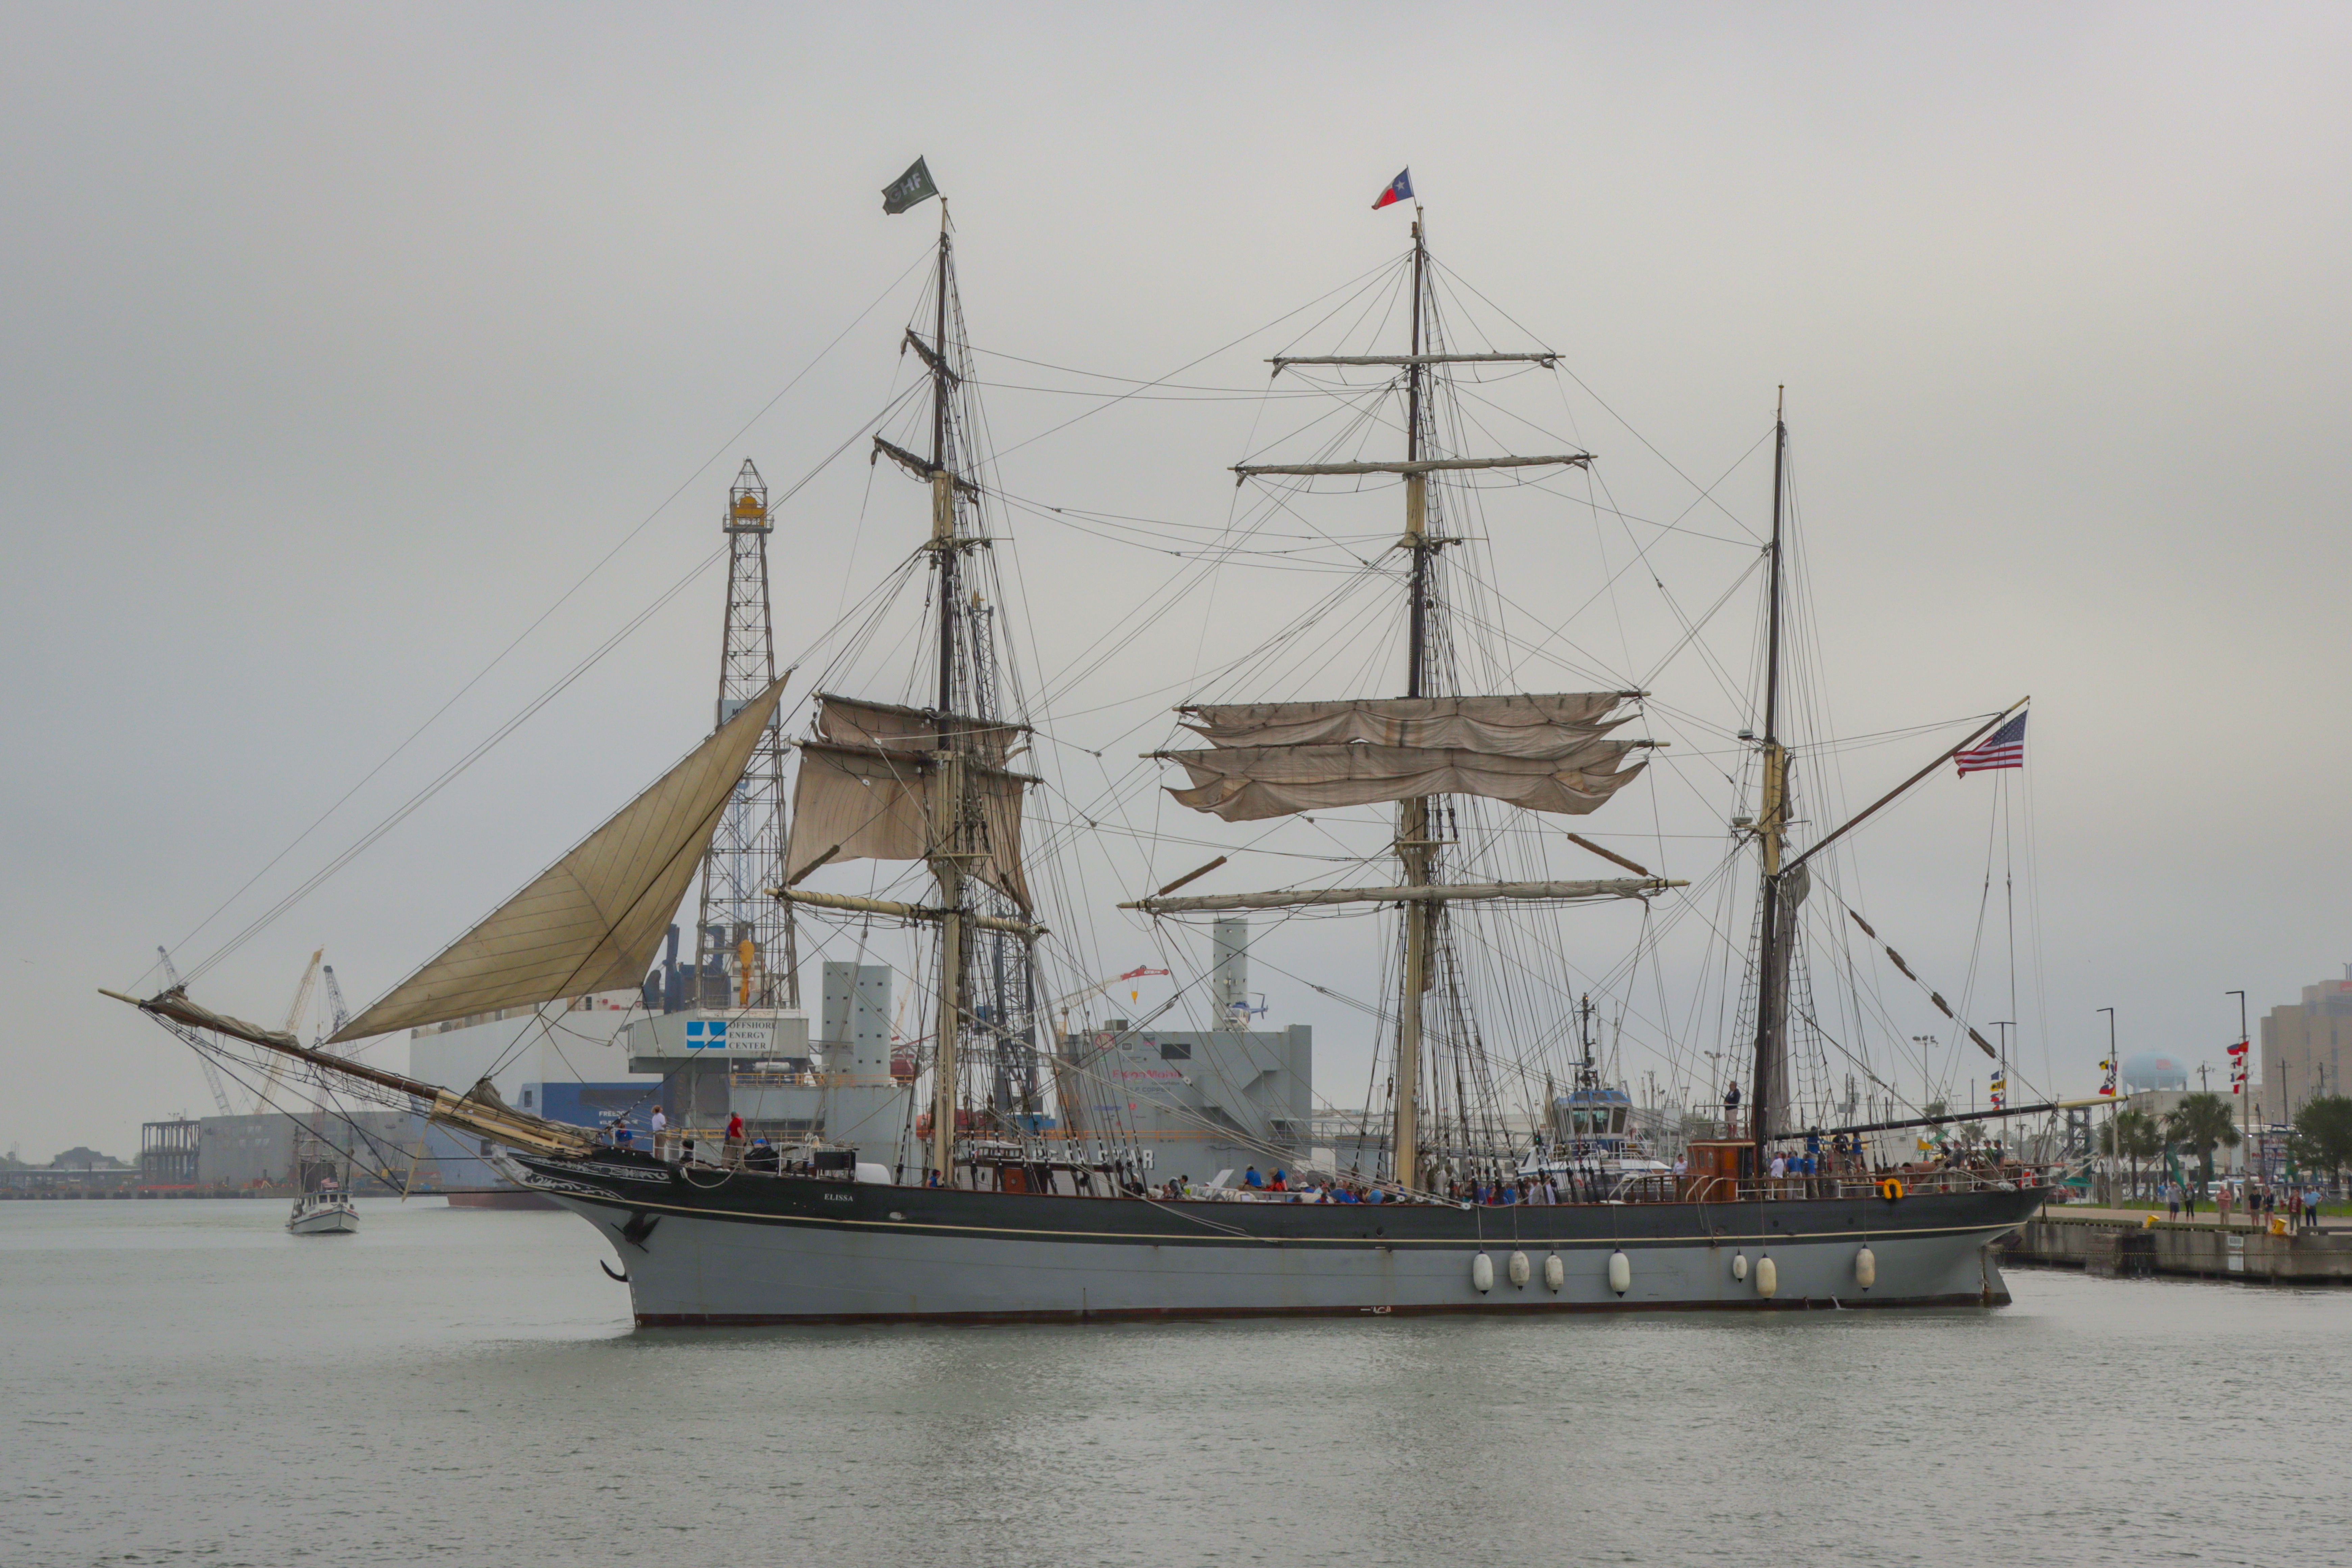
outdoors, water, sky, galvestonbay, texas, boat, watercraft, vehicle, mast, sailboat, lake, ship, barquentine, tall ship, ship replica, sail, water transportation, full rigged ship, windjammer, sailing ship, barque, clipper, east indiaman, sailing, sloop of war, carrack, cloud, training ship, galiot, galleon, brigantine, brig, flagship, boating, pole